After His Own Heart

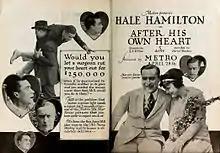
Advertisement in "Moving Picture World" for "After His Own Heart", 1919

After His Own Heart is a 1919 American silent comedy-drama film based on a 1919 short story of the same name by Ben Ames Williams. It was adapted for the screen by Albert Shelby Le Vino and directed by Harry L. Franklin. The film stars Hale Hamilton and Naomi Childers and was distributed by Metro Pictures Corp., a forerunner of Metro-Goldwyn-Mayer. A copy of the film is archived at the Cinémathèque Française under the title "Une Cure Merveilleuse".